Waardenburg syndrome type 1

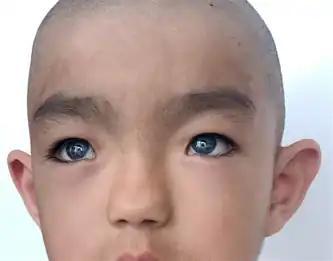
A patient displaying dystopia canthorum as well as the hypoplastic blue irises, which are both physical features associated with type 1 Waardenburg syndrome.

Type 1 of the Waardenburg syndrome's notable feature is dystopia canthorum. Along with this feature, some patients' eyelids are fused medially, resulting in medial sclerae. Inferior lachrymal is moved laterally, along with punctae opposite of the cornea. Other features include high and broad nasal root and also nasi hypoplasia. A squared jaw is reported in some patients. Others present with spina bifida due to the mutation in the neural crest during early development. Other features include the white forelock and graying that occurs in most patients prior to reaching age thirty. In extremely rare cases, the forelock may even be colored red rather than white. The coloring of the forelock may differ from patient to patient. It can appear at birth, or later in the life of those affected and size may vary. It is usually observed in the midline of the hair, but it can appear in other locations as well. Associated with the hair forelock, skin pigmentation can also appear in different parts of the body and limbs (suspected to be caused by the mutation in KIT). In parts of the body of some patients, congenital leukoderma is observed.